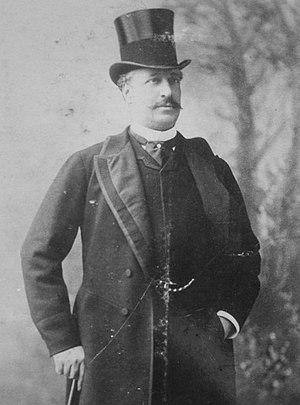
Comte Adhémar d'Oultremont de Duras, à La Berlière (1845-1910), époux de la princesse Clémentine de Croÿ.
La famille d’Oultremont est une famille contemporaine de la noblesse belge. Cette famille a donné des mayeurs et bourgmestres de Huy et de Liège, des officiers au service des armées impériales jusqu'au XVIIIᵉ siècle et aux armées nationales ensuite ainsi qu'un prince-évêque de Liège de 1764 à 1771. Au XIXᵉ siècle, des membres de cette famille ont accédé aux plus hautes fonctions de l’État : dans l'armée, la diplomatie et la politique jusqu'aux cours royales. Les membres de la famille d'Oultremont reçurent le titre de comte du Saint-Empire par lettres patentesdu 25 février 1731 de l’empereur Charles VI, titre transmissible à tous les enfants nés par mariage.
Le comte Adhémar-Louis-Frédéric-Ghislain d'Oultremont de Duras, né le 9 juillet 1845 à Bruxelles et mort le 9 juillet 1910, est un diplomate et homme politique belge.